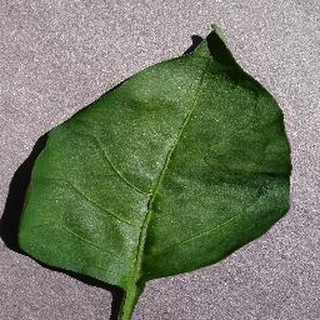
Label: healthy_bell_pepper